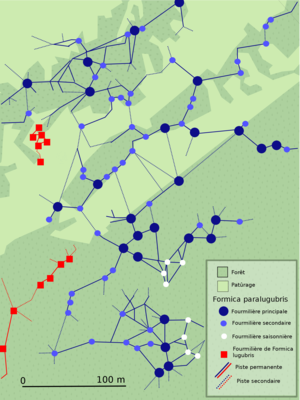
Carte schématique d'une partie de la supercolonie de Formica paralugubris (station de Chalet à Roch, Massif du Jura, Suisse, Altitude
Une supercolonie de fourmis est une colonie, composée de multiples reines fécondes et constituée d'un maillage de zones de nidification interconnectées. Sa structure sociale est flexible, étendue et complexe. Ce type de colonie peut s'étendre sur des centaines de kilomètres.
Formica paralugubris est une espèce de fourmis du genre Formica. Elle appartient au sous-genre Formica, communément appelé « Fourmis rousses des bois ». Cette espèce est remarquable par sa capacité à constituer des supercolonies. L'épithète « paralugubris » indique sa grande ressemblance morphologique avec F. lugubris.